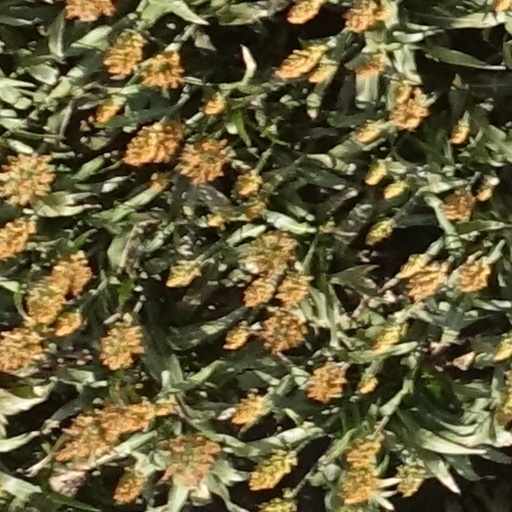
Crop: sorghum